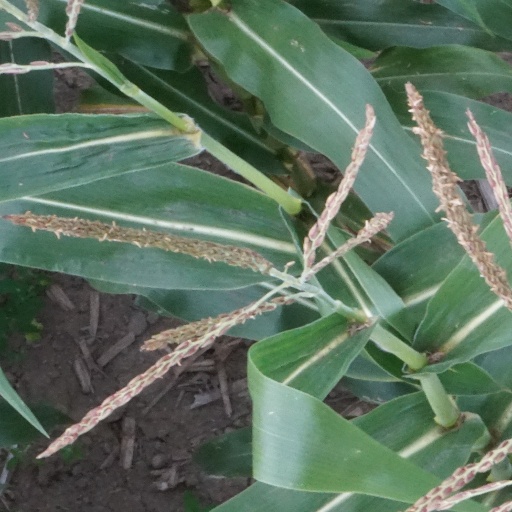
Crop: maize; corn